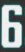
Number: 6